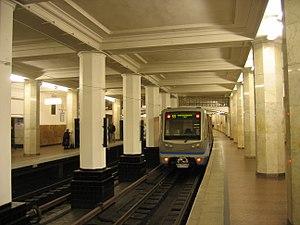
Aleksandrovski sad est une station de la ligne Filiovskaïa du métro de Moscou. Elle est située sur le territoire de l'arrondissement Arbat dans le district administratif central de Moscou.